Palmer Report

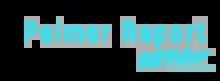
Previous "Palmer Report" logo

In April 2017, the "Palmer Report" falsely claimed that the FBI had intelligence that Russia was blackmailing Republican Representative Jason Chaffetz. The evidence for the claim came from a tweet from Louise Mensch, who, in turn, cited unnamed sources. "Snopes" found no evidence for this claim. Ned Price, former special assistant to Obama, promoted the false claim on Twitter.